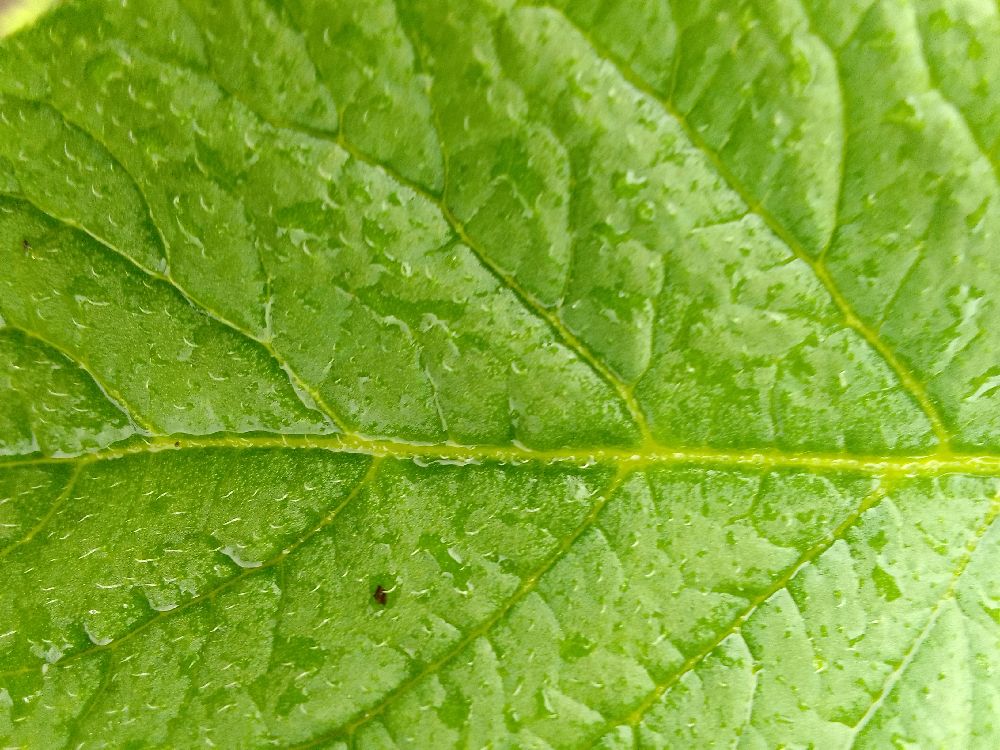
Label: Healthy